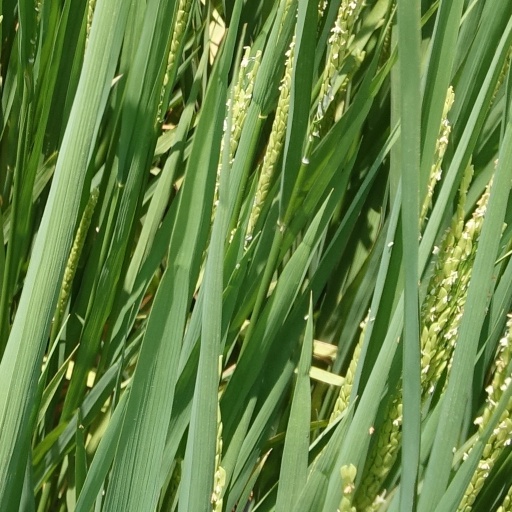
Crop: rice